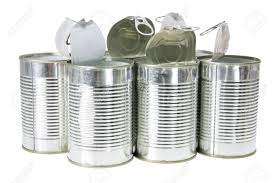
Waste category: metal